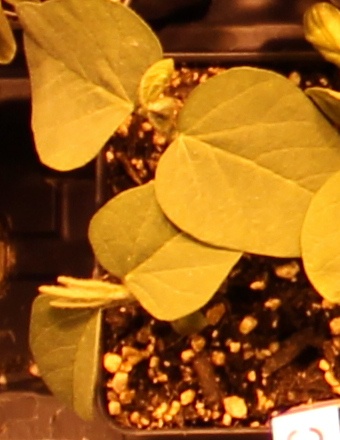
Label: Soybean